Étienne-Léon de Lamothe-Langon

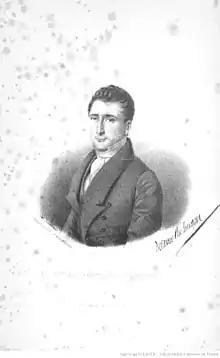
Étienne-Léon de Lamothe-Langon

Étienne-Léon de Lamothe-Langon (1786-1864) was a prolific French author of many novels, apocryphal memoirs, and a controversial historical work.